The Slave Market (Boulanger)

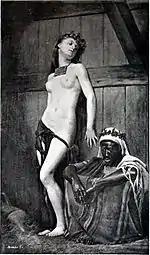
Gustave Boulanger, "Esclaves à vendre", shown at the Paris Salon of 1888; location unknown.

Two years later, in 1888, Boulanger exhibited a painting described as a pendant to "The Slave Market", entitled "Esclaves à vendre" ("Slaves for Sale"). It was to be the last painting exhibited by the artist, who died that same year. It is currently known only from a black and white reproduction, but the art critic Georges Lafenestre noted colors and other details in this description: Naked girl, standing, almost full-on, leaning against a wooden partition. Her head tilted to the right, her blonde hair loose and falling, she leans her left hand against the planks. She wears, as a belt, a torn flap of black cloth, held in place by a red cord, which falls down her right leg. On her neck hangs a small label on which is written: "Virgo gallica honesta corpore, XVIII annum", etc. [The Latin indicates this is a scene from the ancient Roman world, not from the Arab world, as might be thought from the other figure's burnous.] To the right, at the feet of the young girl, squatting on the ground, both hands on his knees, is a Negro wrapped in a striped burnous with a blue background, his head covered with a pink cloth, crowned with myrtle leaves. On the left, on the straw, a jar.